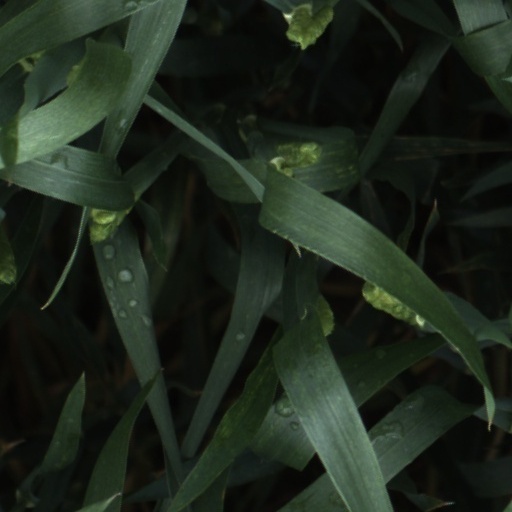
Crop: wheat